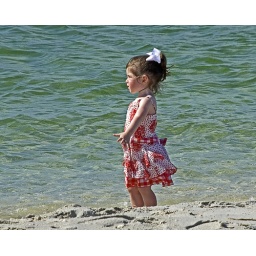
pretty little girl in red dress